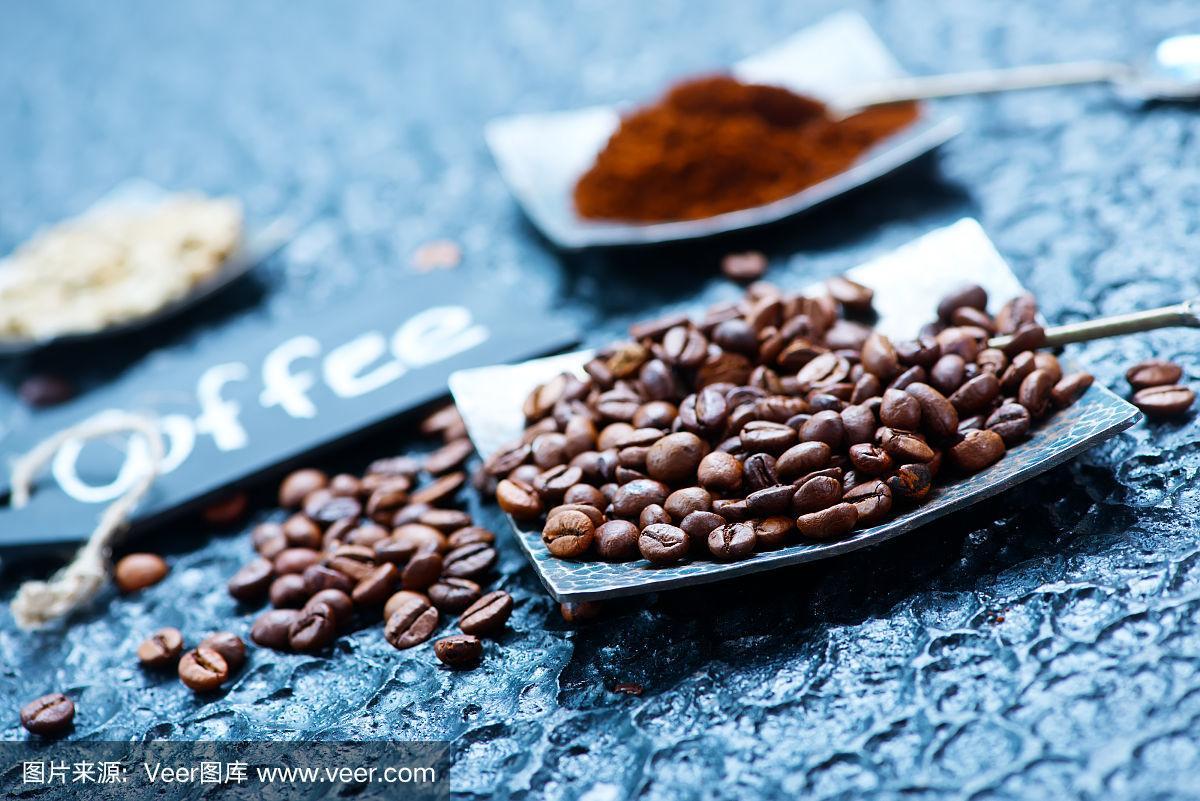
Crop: unknown
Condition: coffee_rust